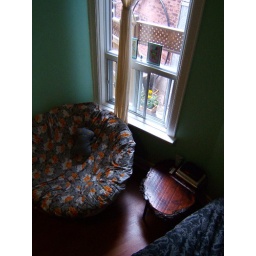
Papasan chair recovered in Denyse Schmidt fabric. Tree trunk table was a $40 Craigslist purchase. Urban Outfitters duvet cover.